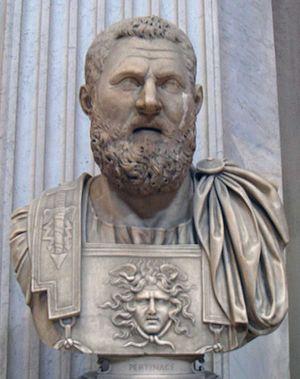
Caius Fulvius Plautianus, dit Plautien, est un homme politique de l’Empire romain, sénateur, consul et préfet du prétoire de l’empereur Septime Sévère et beau-père de Caracalla. Accusé de complot, il est sommairement exécuté le 22 février 205.